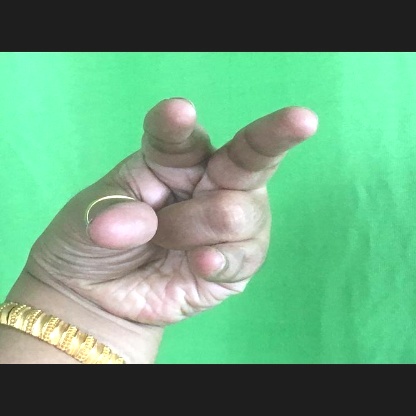
Mudra: Kangulam